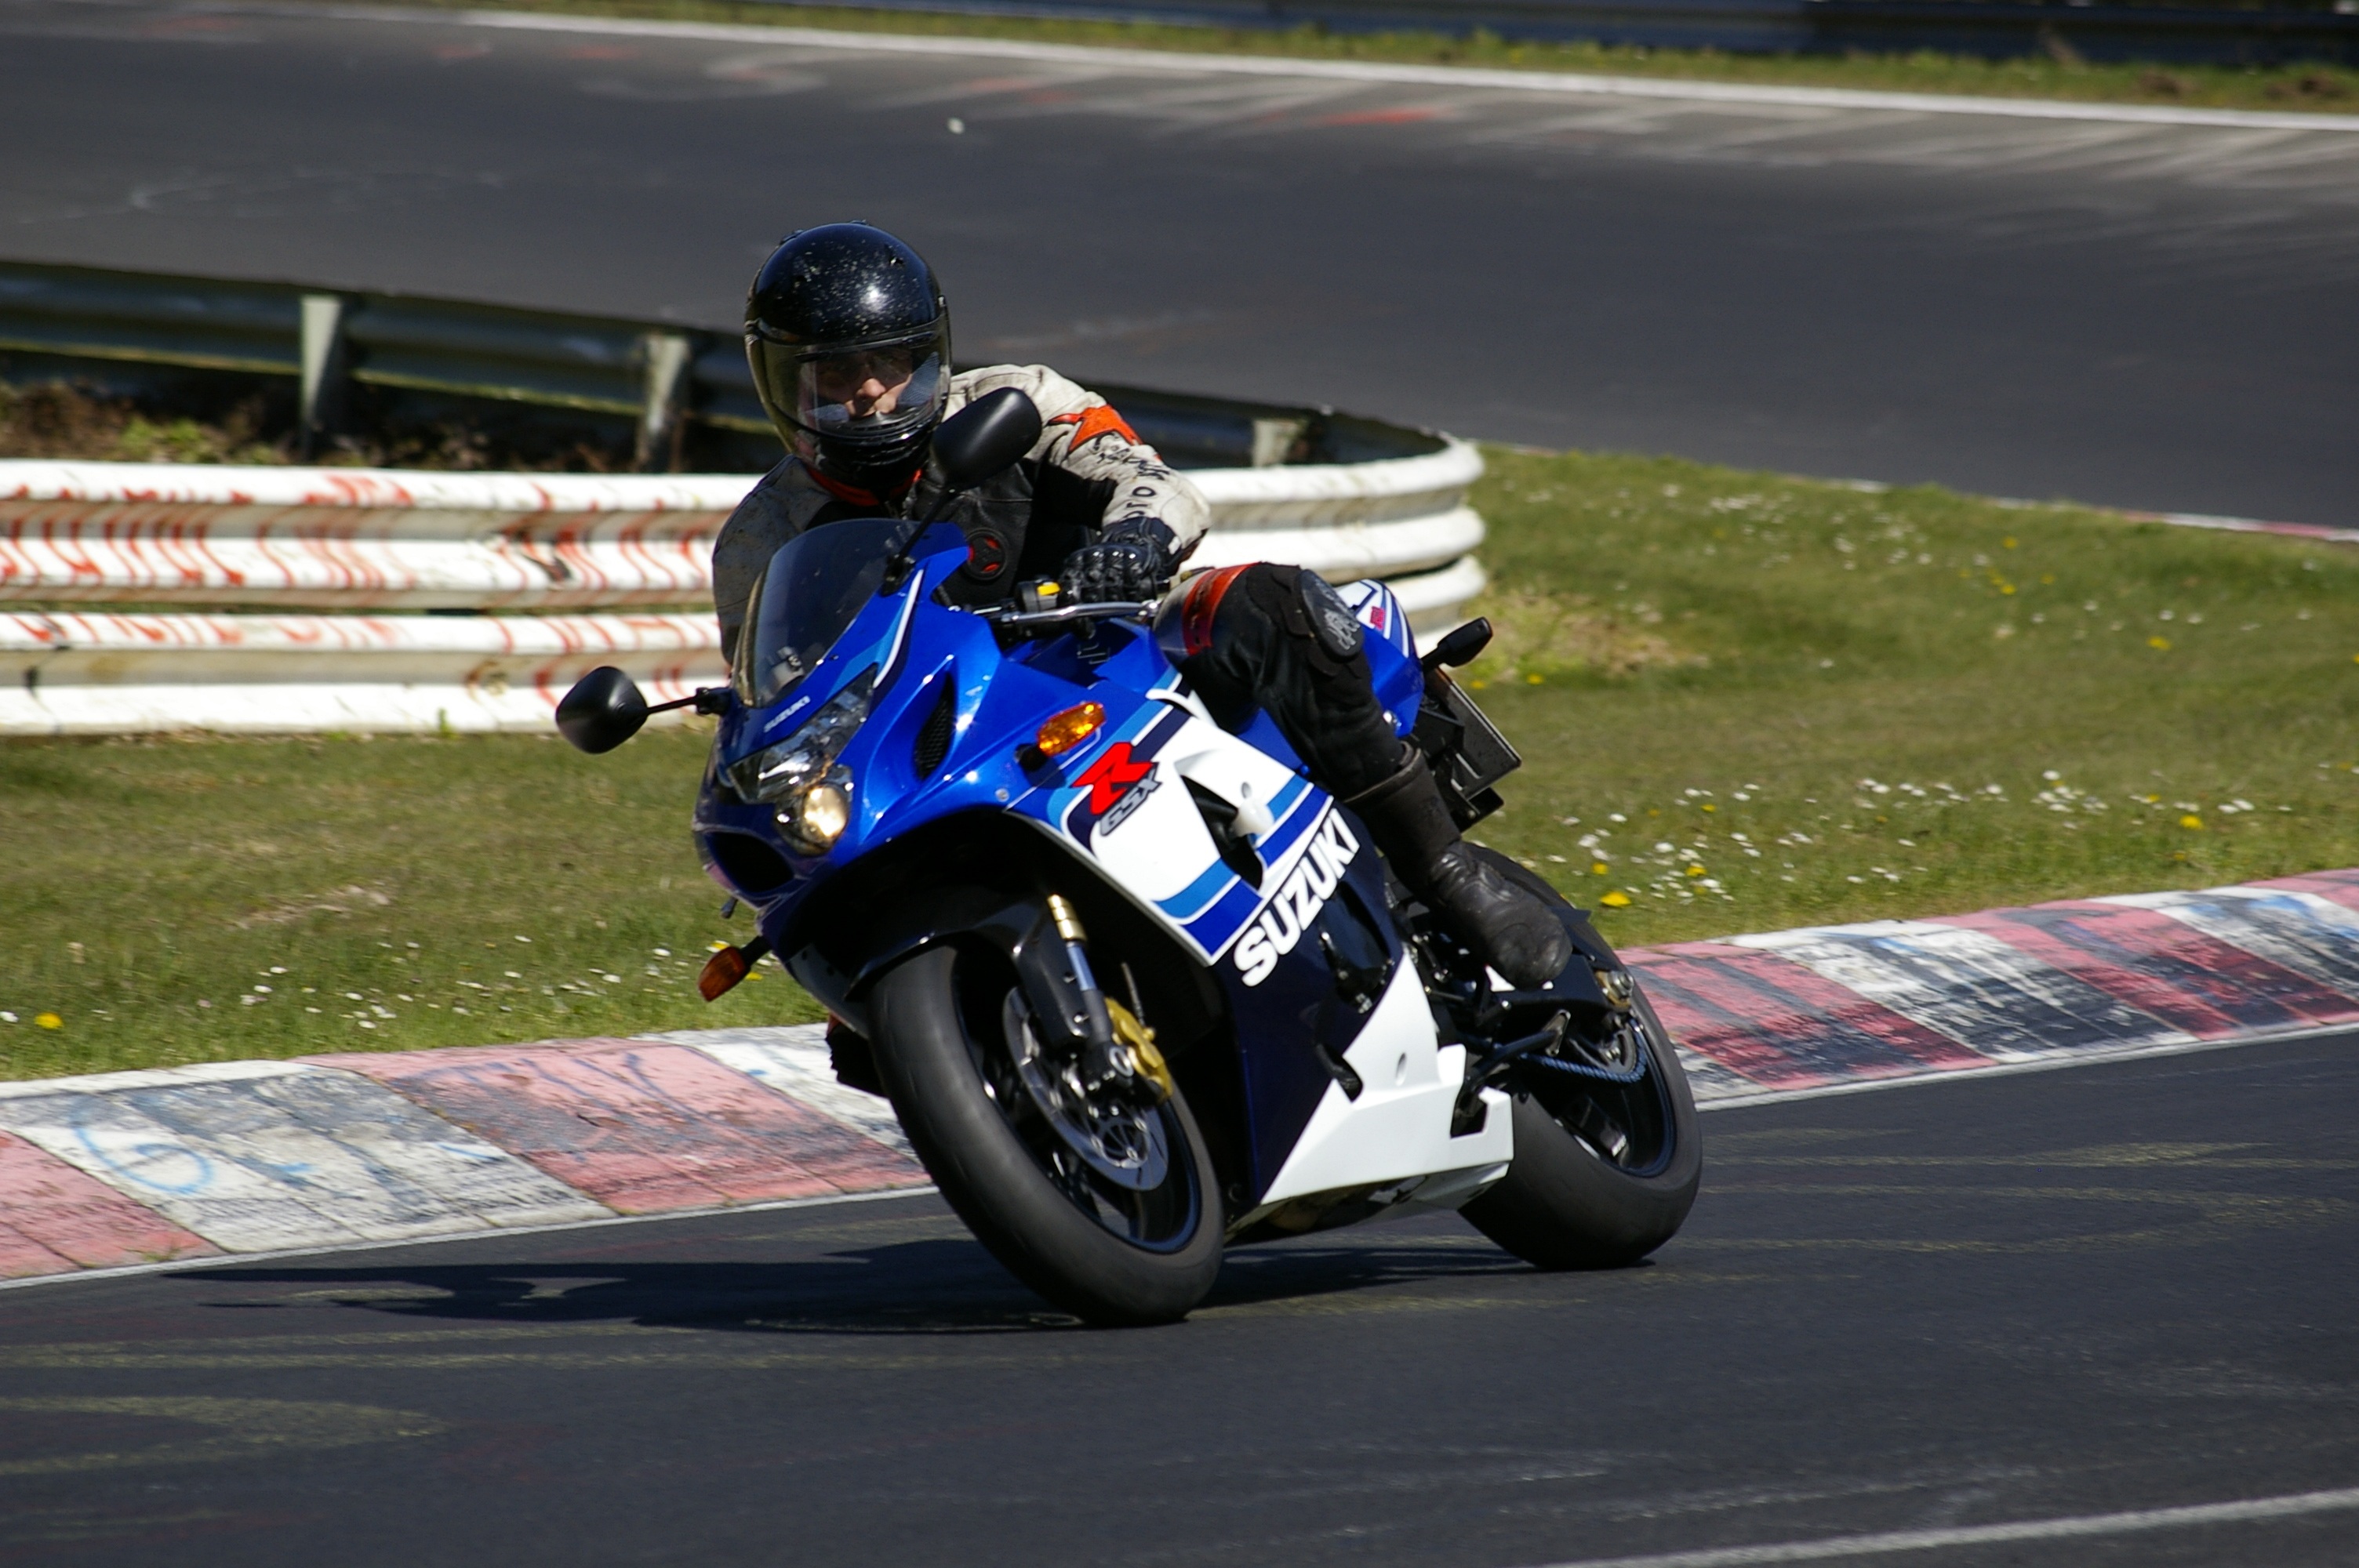
car, vehicle, motorcycle, side view, race, sports, racing, race track, suzuki, motorsport, two wheeled vehicle, nordschleife, motorcycling, land vehicle, gsx r, road racing, automobile make, stunt performer, superbike racing, supermoto, isle of man tt